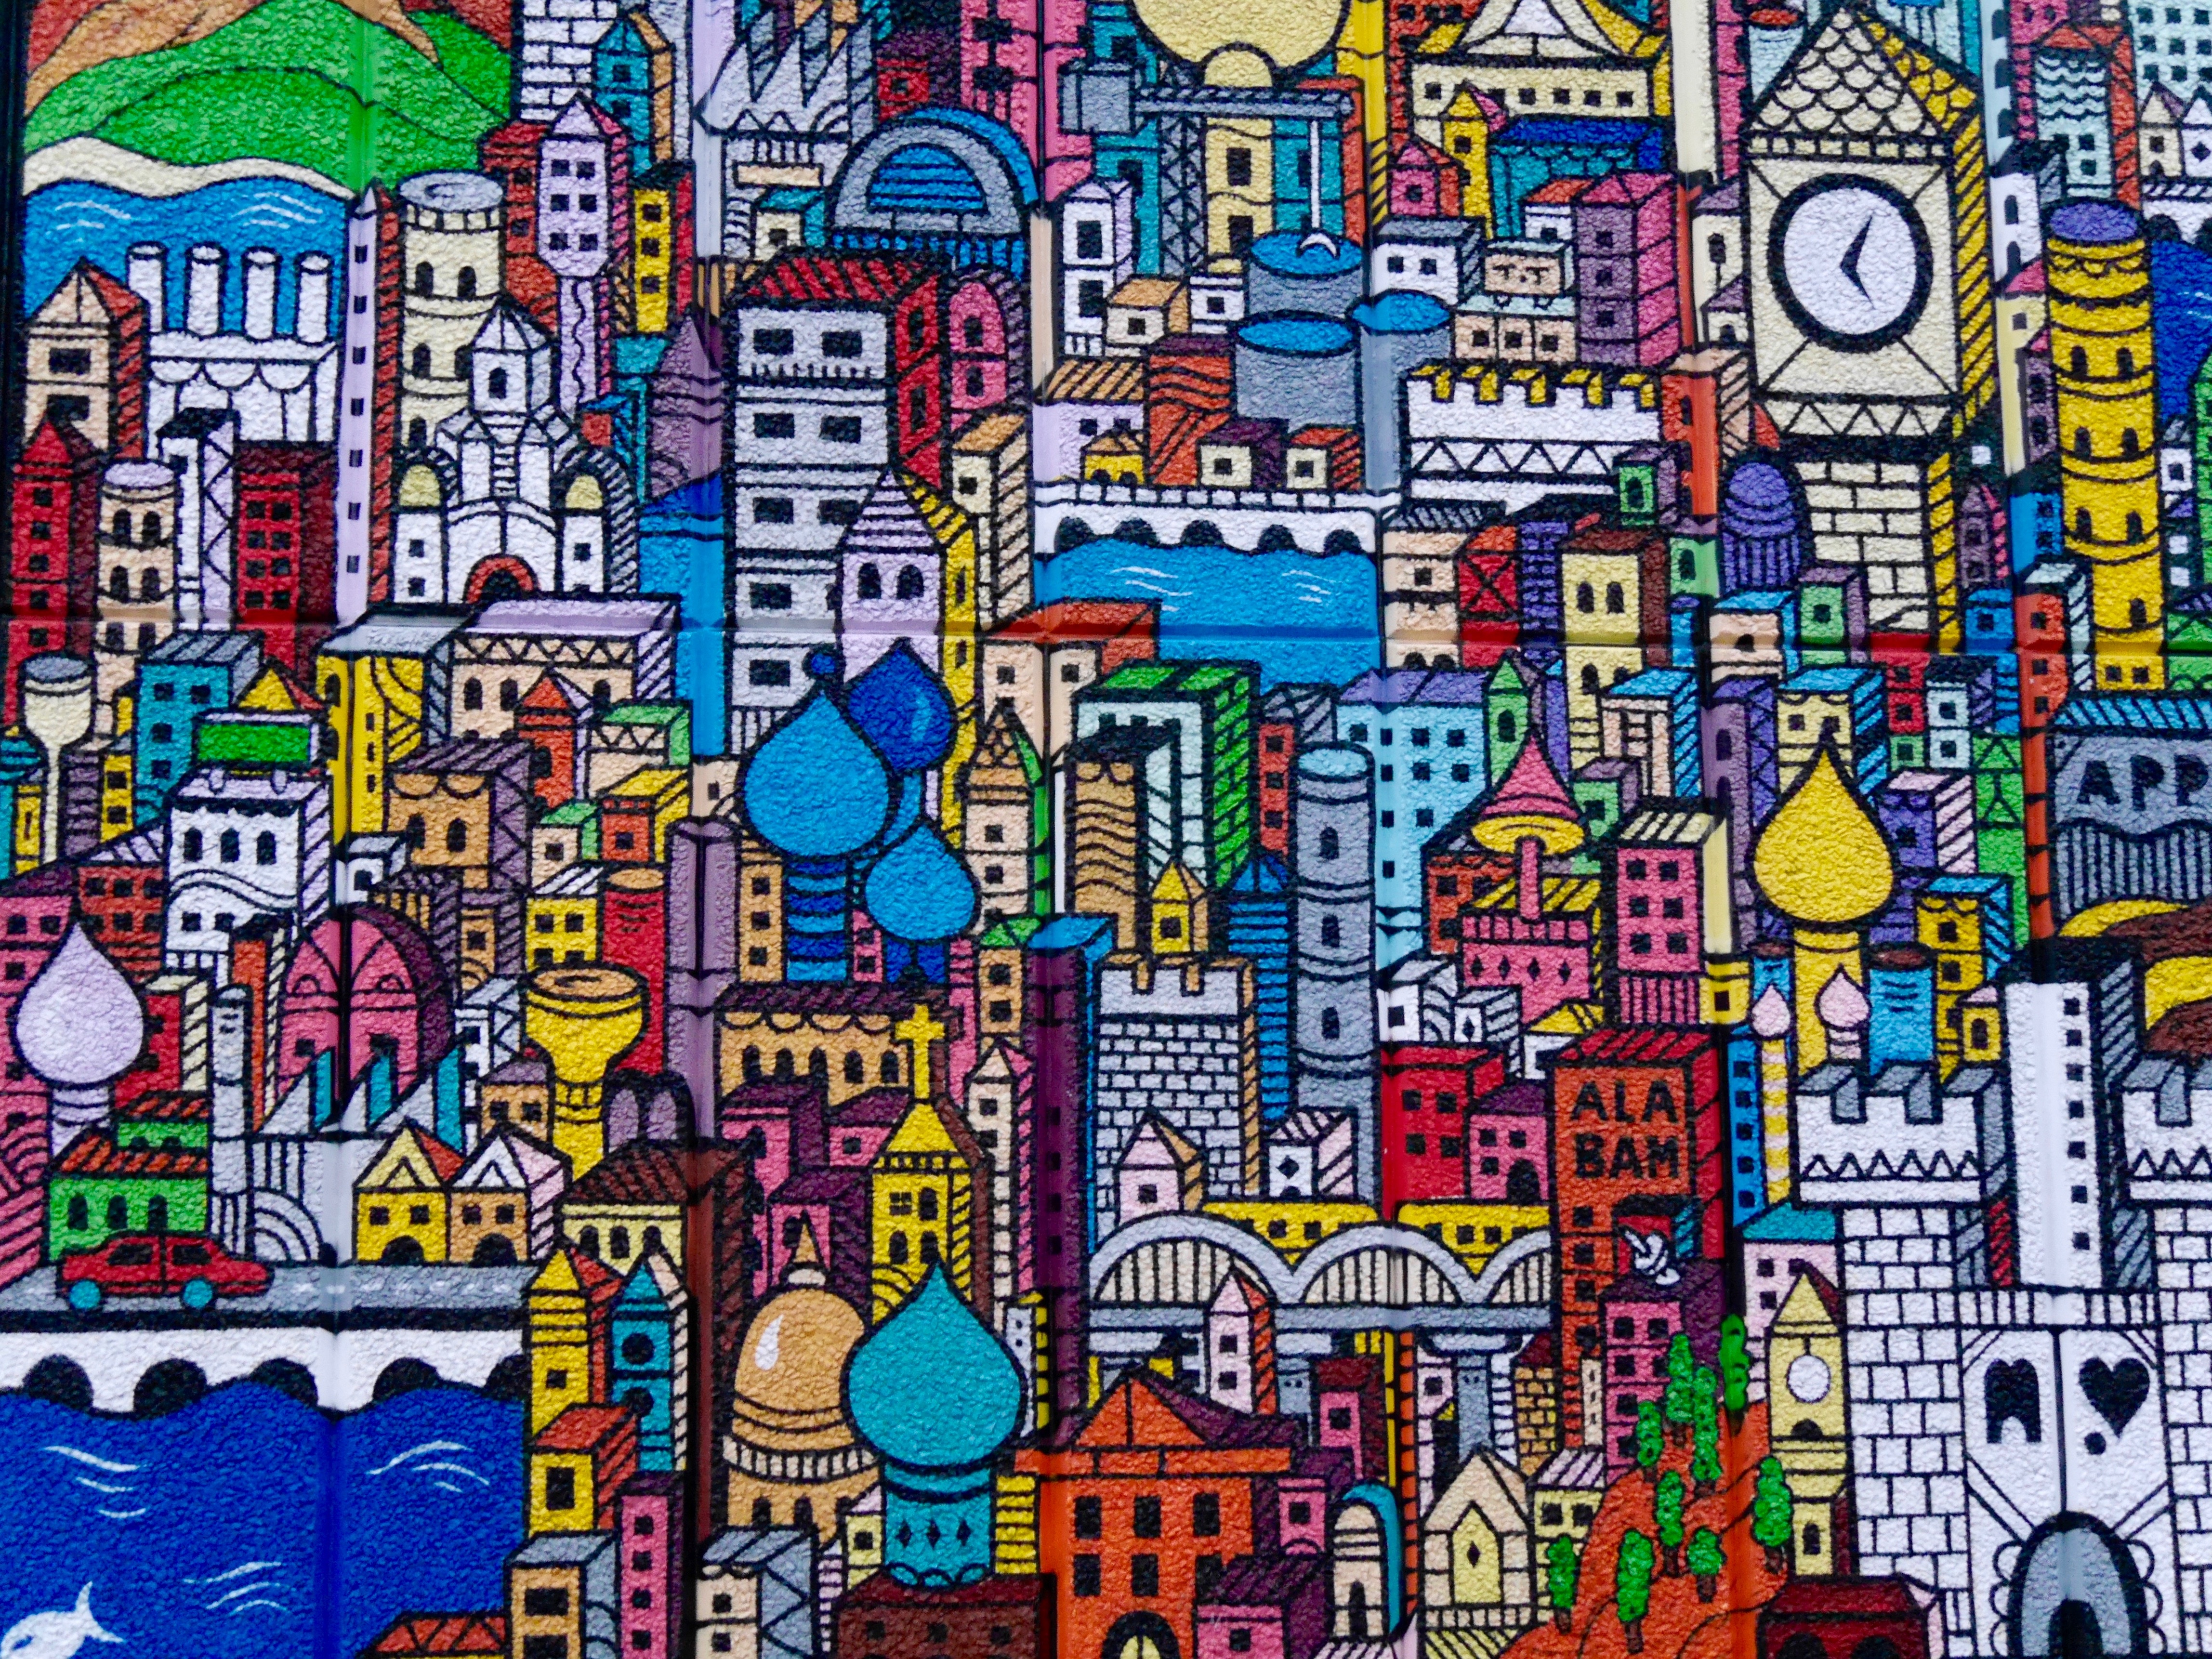
art, comic book, pattern, design, drawing, mural, modern art